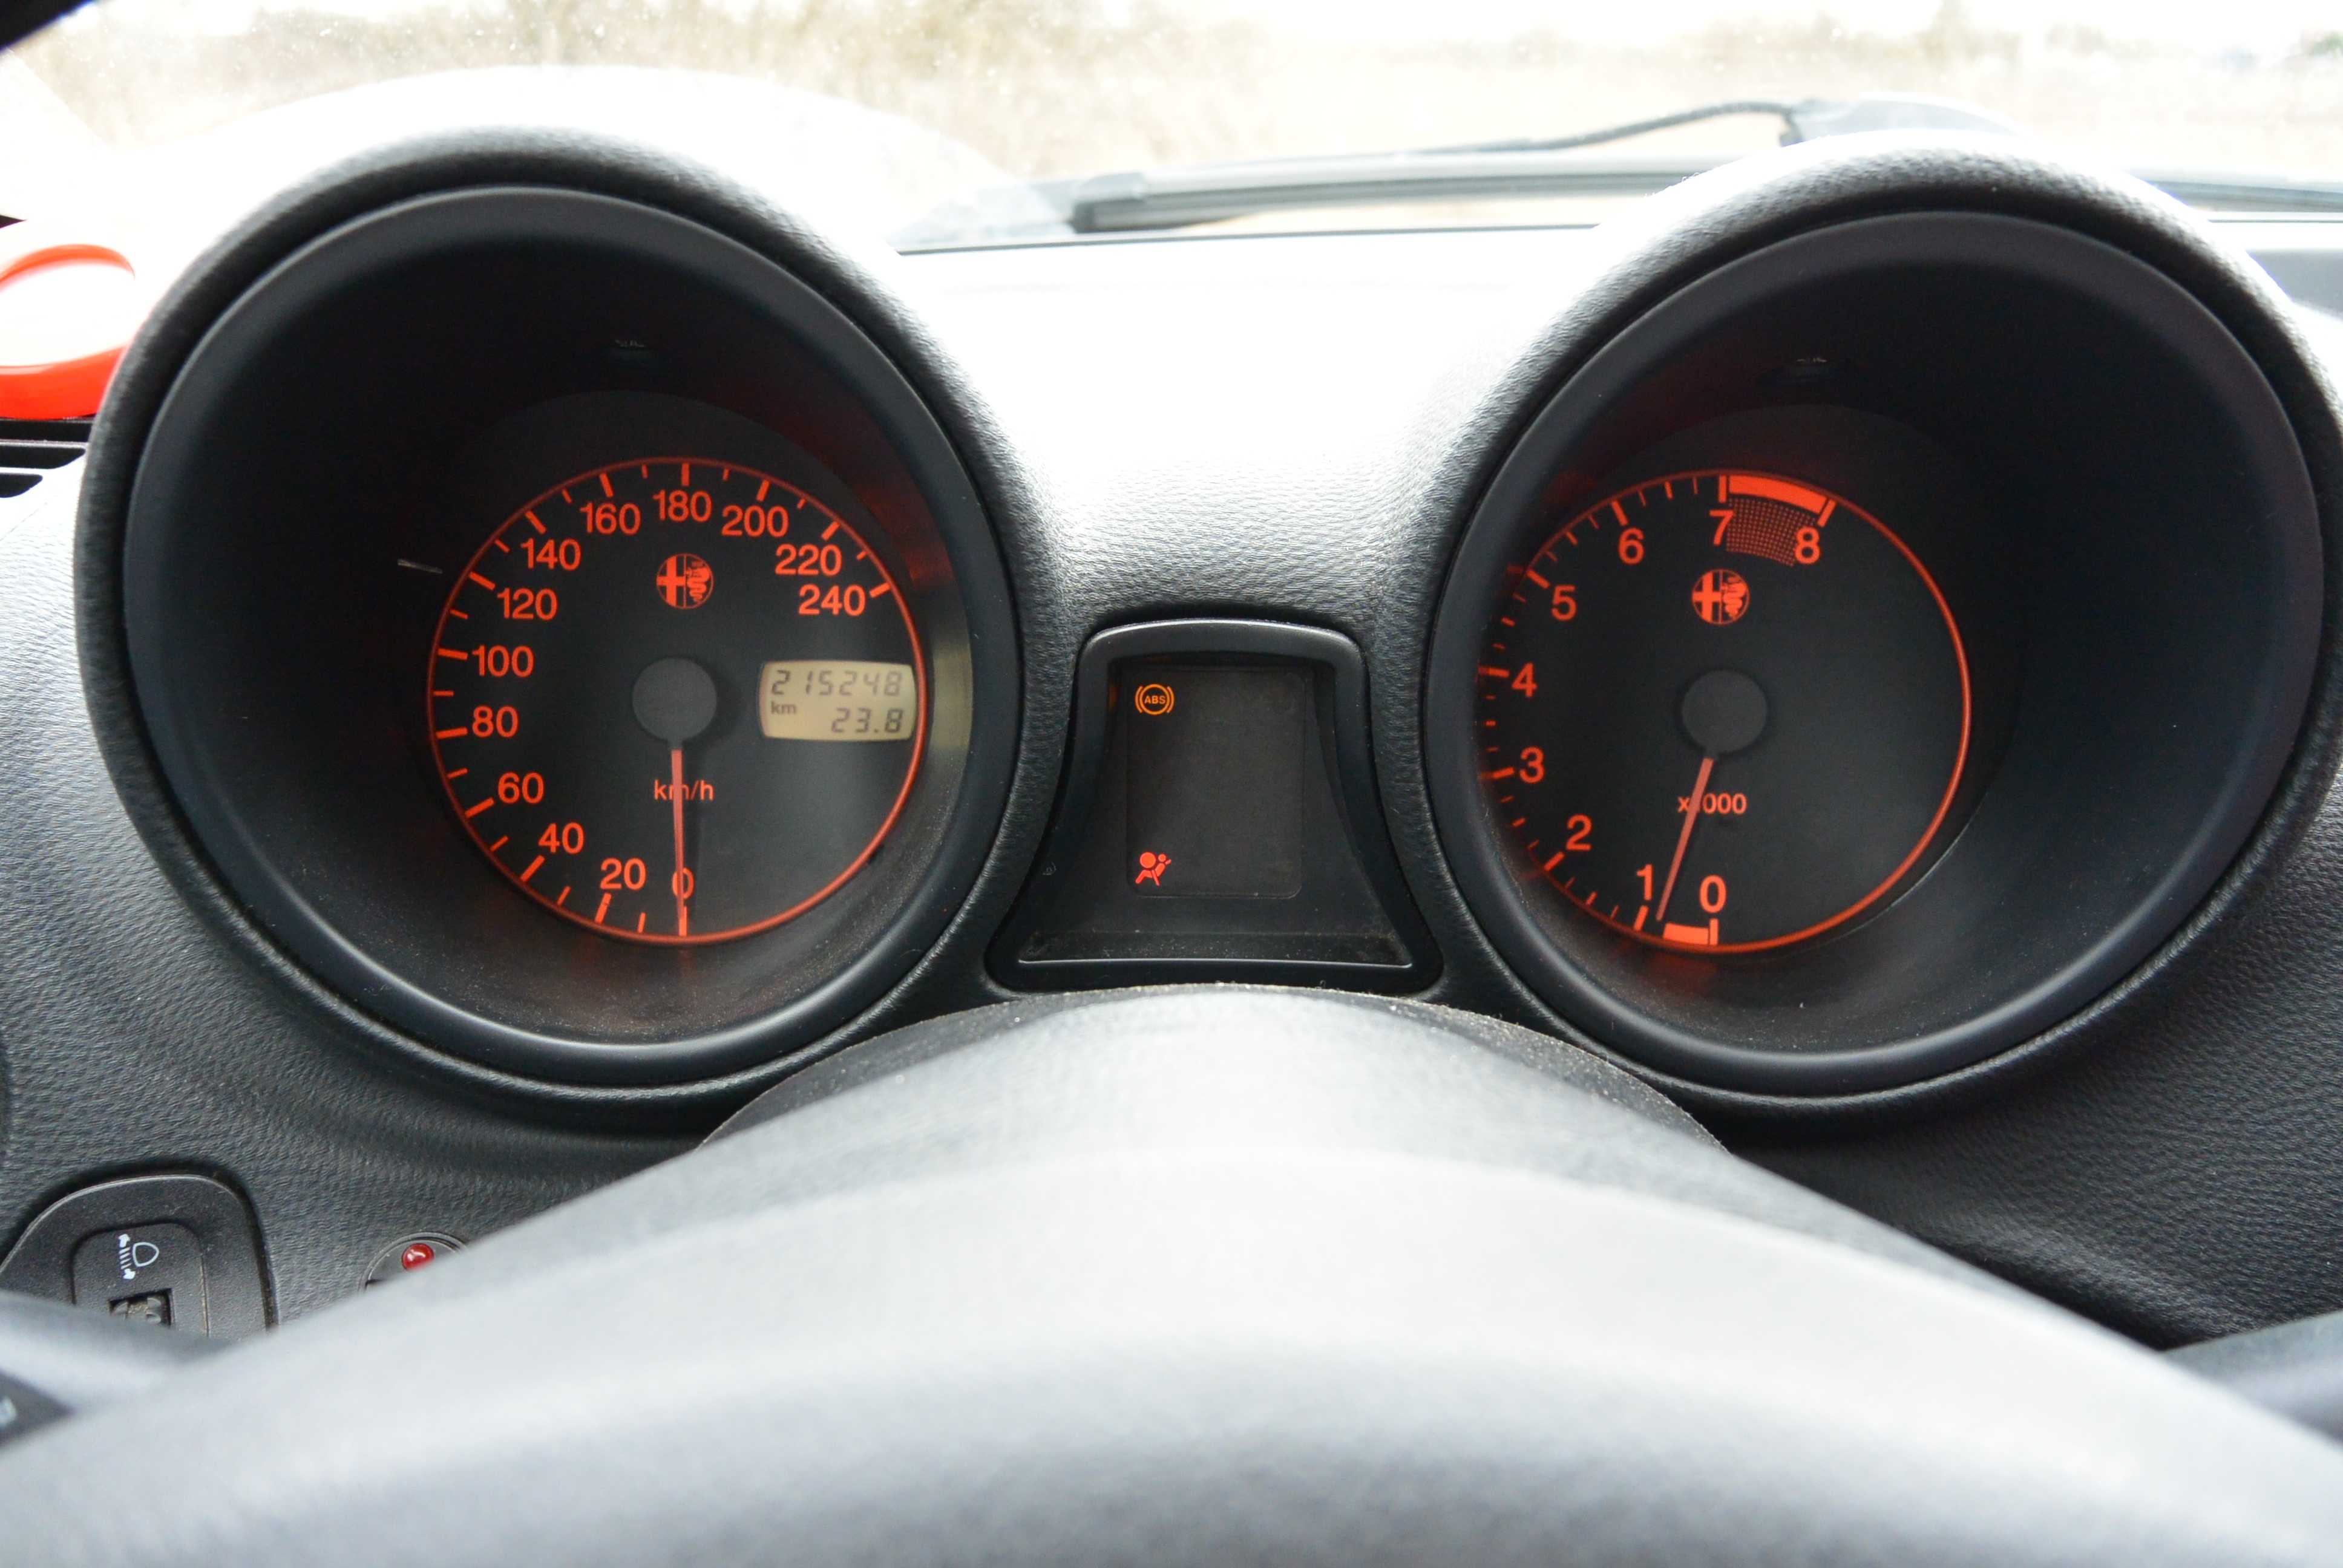
car, vehicle, speed, dashboard, speedometer, tachometer, sports car, sedan, salon, alfa romeo, city car, sport utility vehicle, land vehicle, automobile make, luxury vehicle, family car, executive car, alfa romeo 156